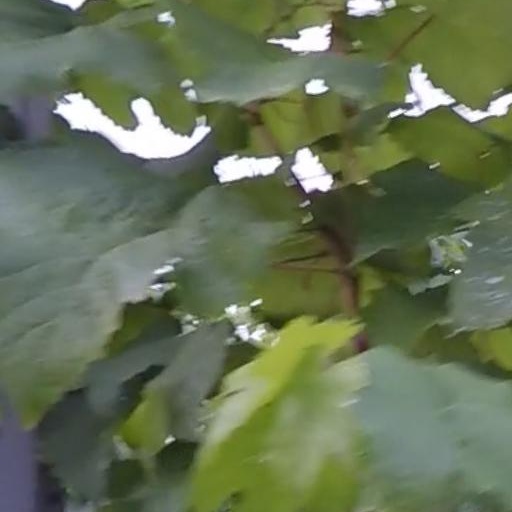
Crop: grape